Shani

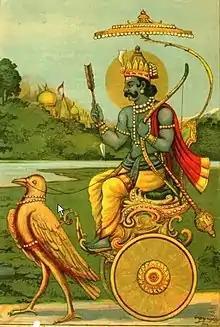
Shani by Raja Ravi Varma

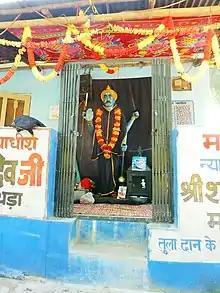
Shani wayside shrine between Dharamsala and Chandigarh, 2010

Shani is depicted wearing blue or black robes, having a dark complexion and riding a vulture or on an iron chariot drawn by eight horses. He holds in his hands a bow, an arrow, an axe and a trident. He is canonically represented riding on a large crow or vulture which follows him wherever he goes. Some Hindu texts also depict him riding other animals such as a horse, a snake or a buffalo, while Buddhist texts from Northeastern India and Nepal uniformly represent him mounted on a tortoise.